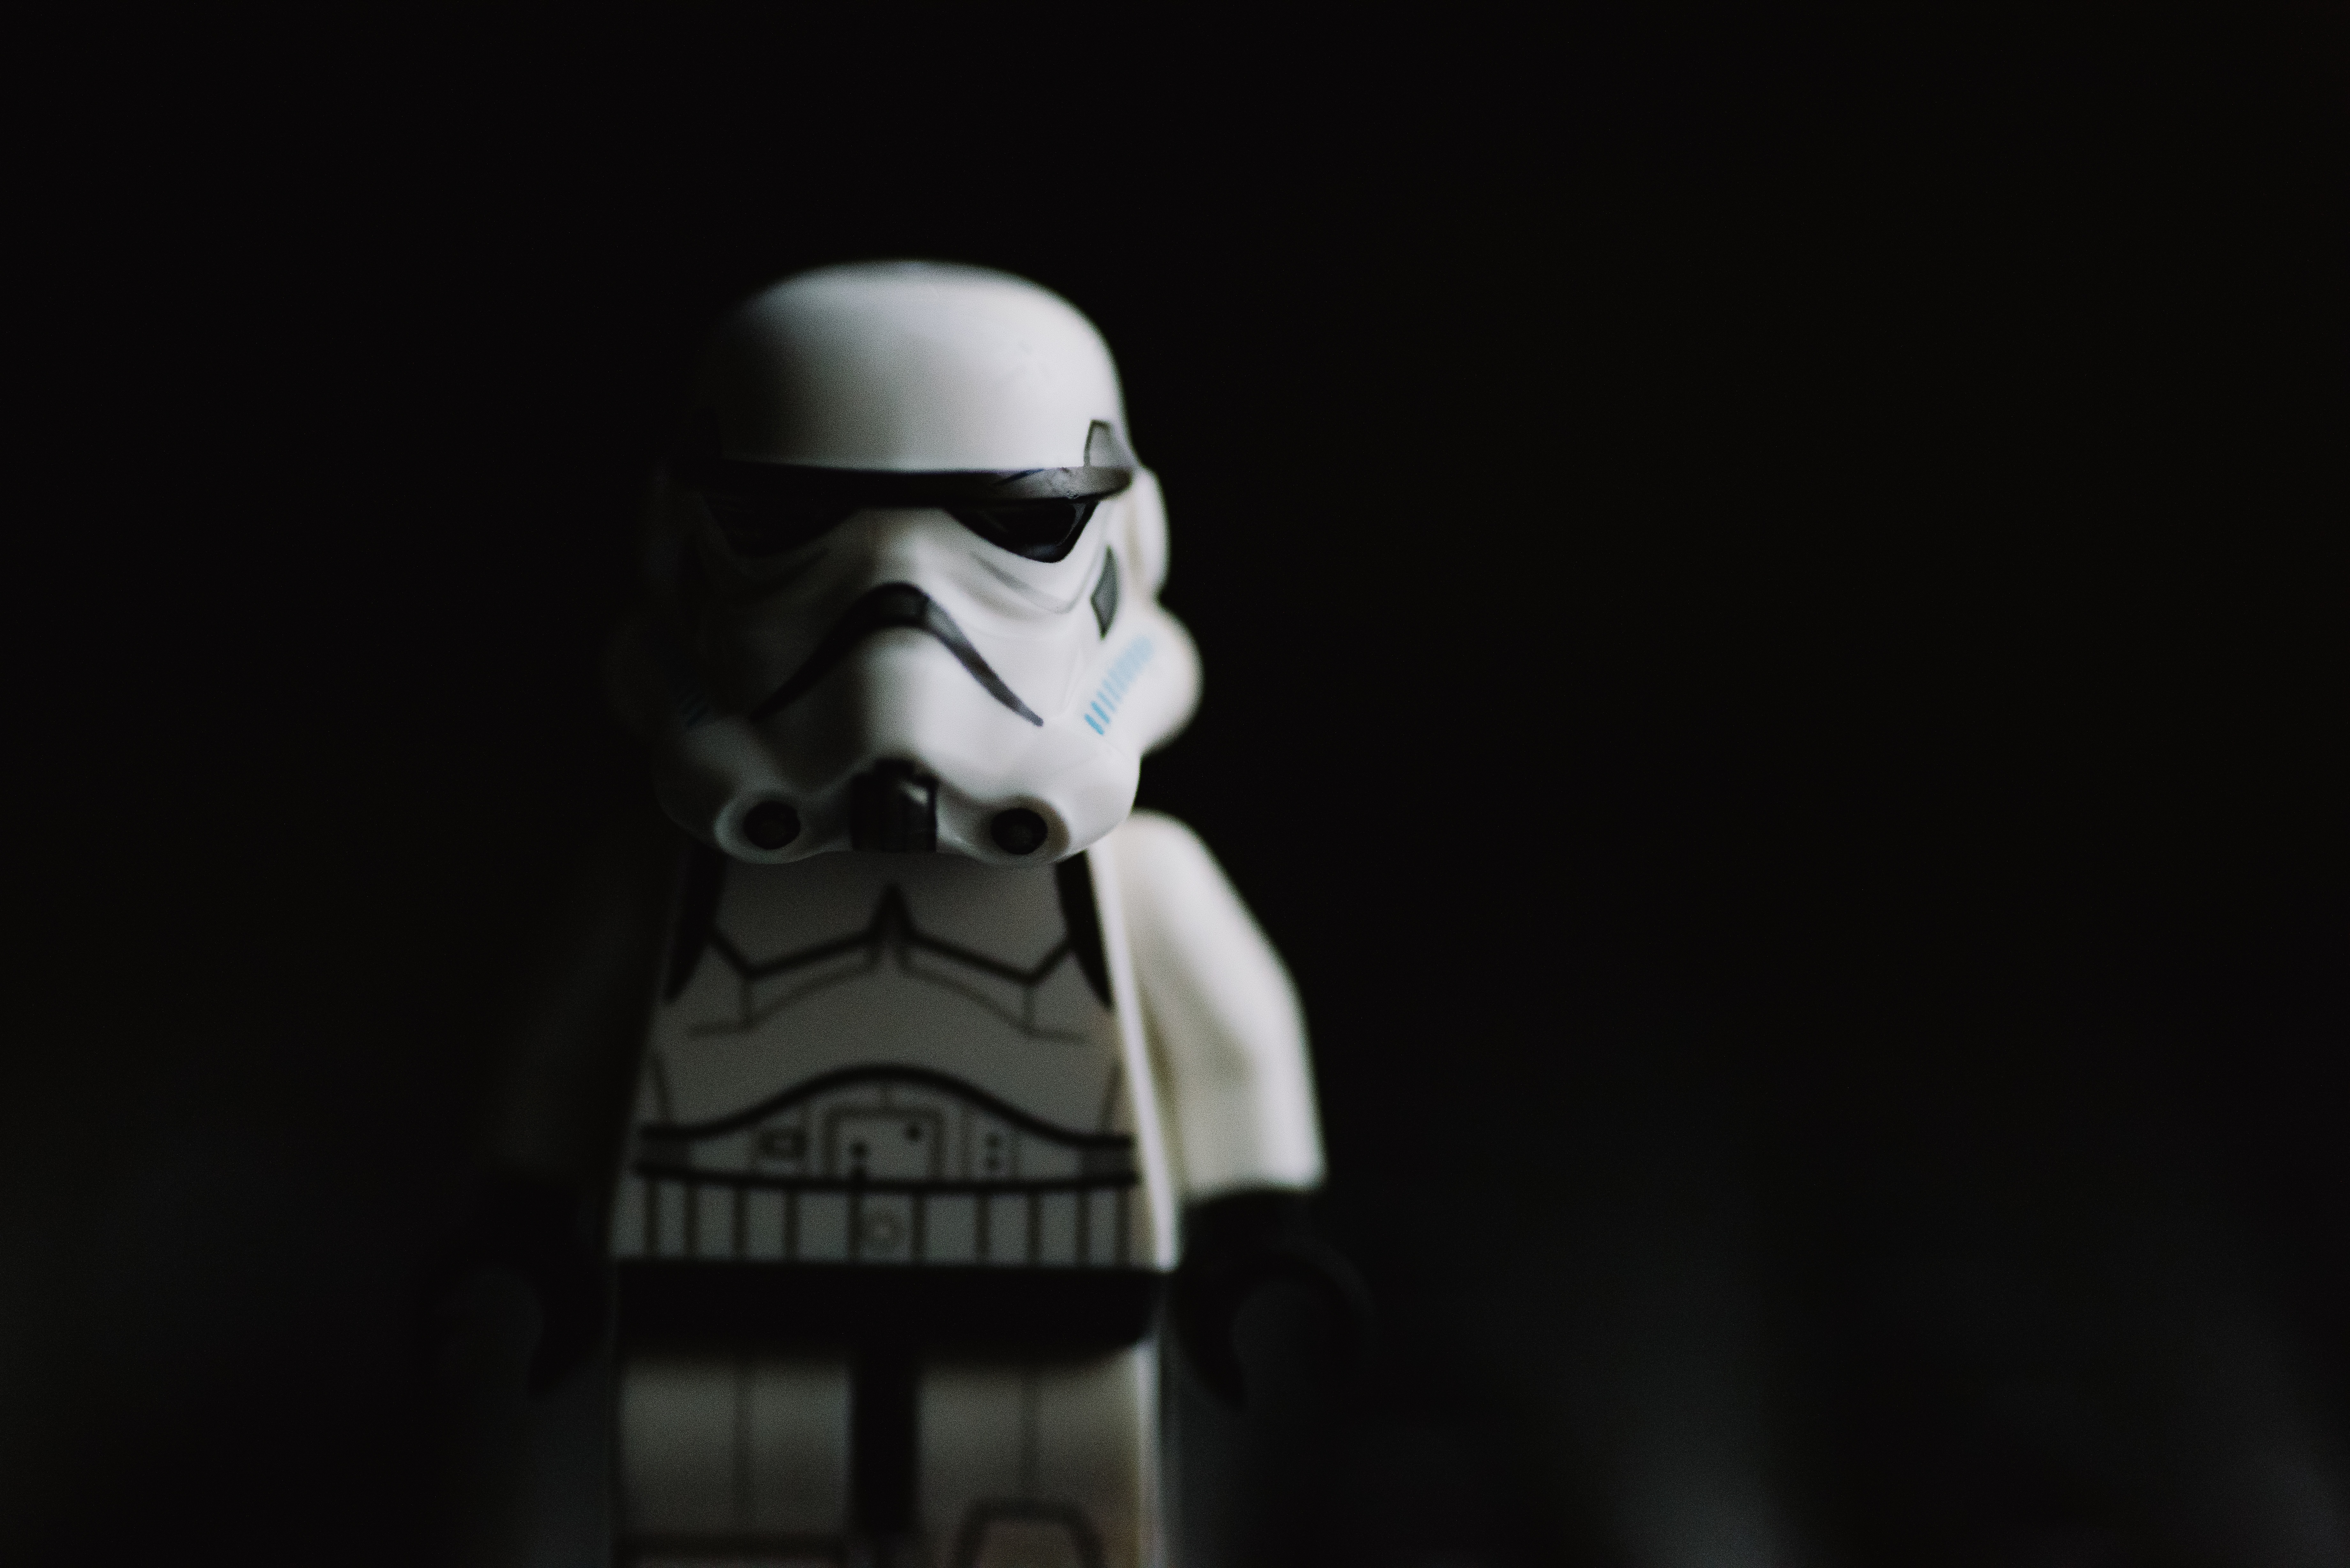
darkness, sculpture, joker, fictional character, supervillain